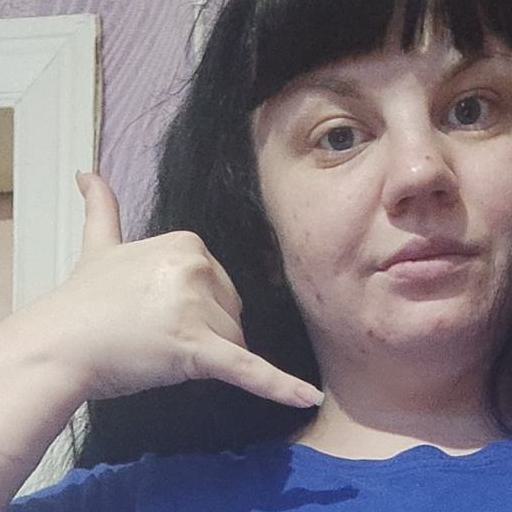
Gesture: call